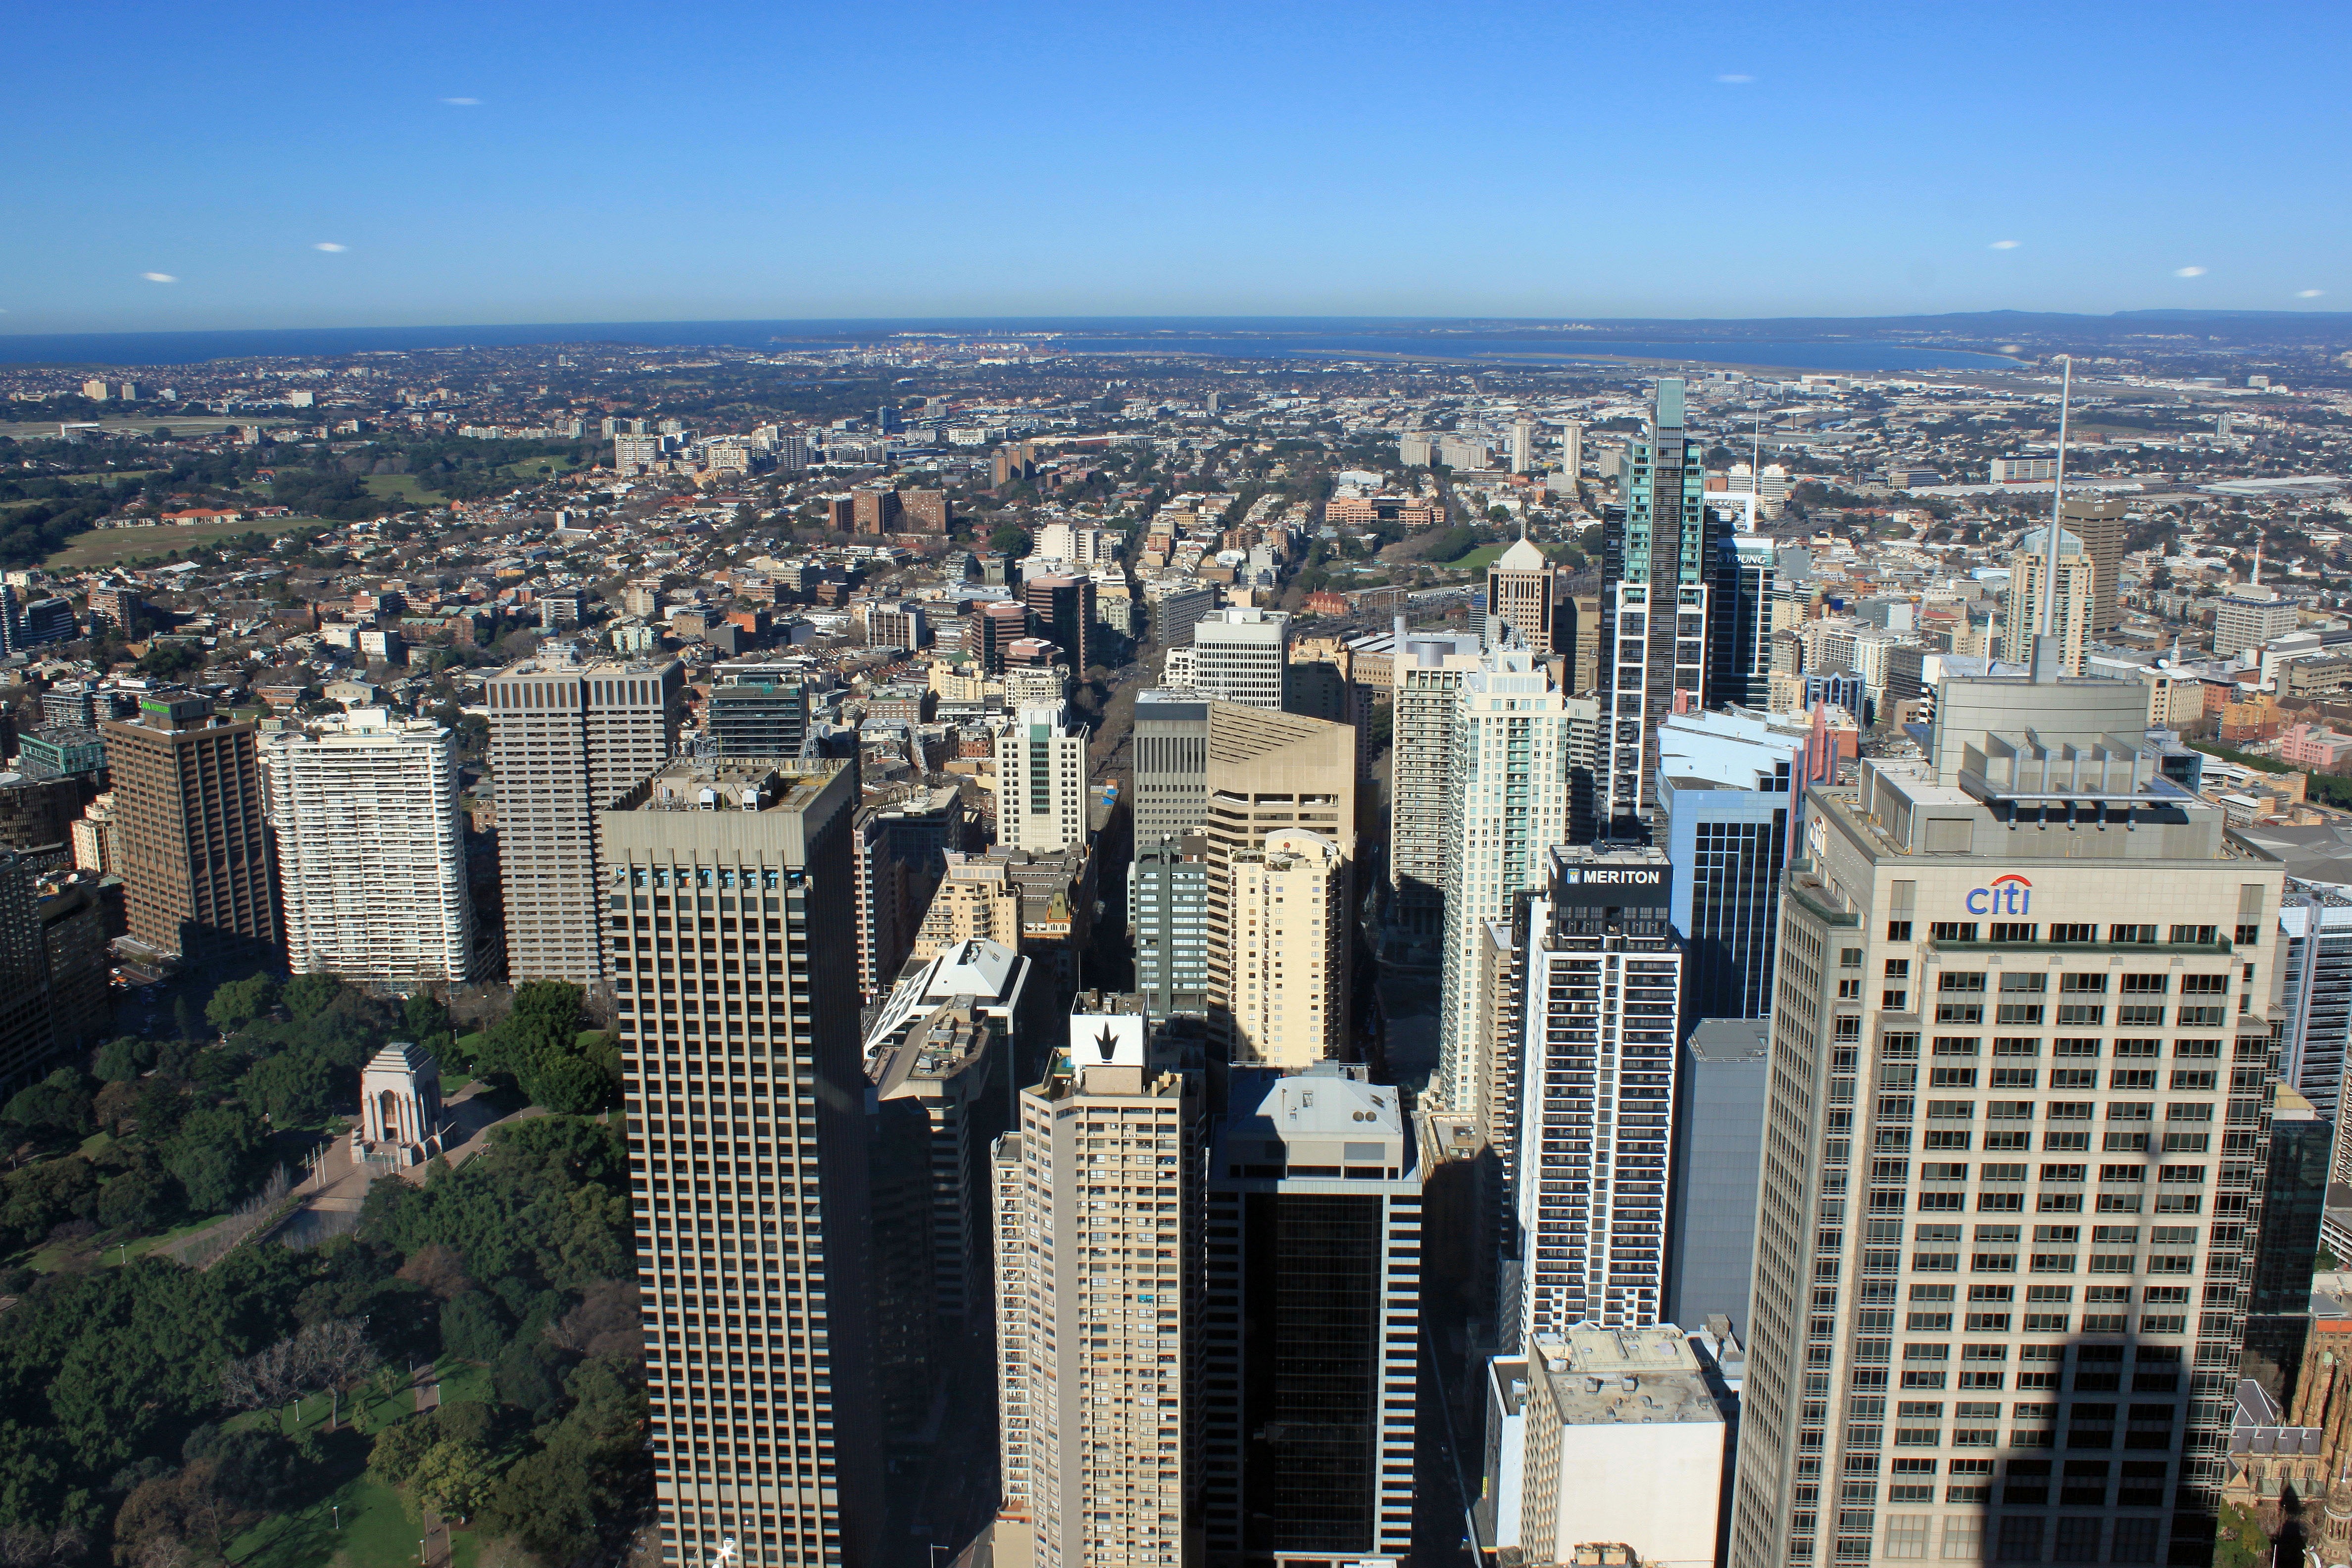
skyline, view, city, skyscraper, cityscape, downtown, tower, sydney, landmark, tower block, city view, skyscrapers, metropolis, neighbourhood, bird's eye view, aerial photography, urban area, residential area, geographical feature, human settlement, metropolitan area